8-inch Mk. VI railway gun

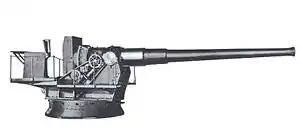
8-inch Navy MkVIM3 gun on barbette mount M1A1, as used by the Army in coast defense.

The 8-inch Navy gun Mk.VI M3A2 on railway mount M1A1 was a World War II improved replacement for the World War I-era 8-inch (203 mm) M1888 gun and was used by the US Army's Coast Artillery Corps in US harbor defenses. The guns were also mounted in fixed emplacements on the barbette carriage M1A1. These guns were US Navy surplus 8"/45 caliber guns from battleships scrapped under the 1922 Washington Naval Treaty. Mark VI (also Mark 6) was the Navy designation. The Army designation for this gun was "8-inch Navy gun Mk.VI M3A2".